Ledinica

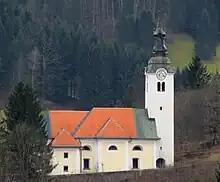
Saint Anne's Church

The local church is built on a hill east of the settlement and is visible from afar. It is dedicated to Saint Anne and is a popular destination among residents of Žiri for short walks. It was first mentioned in written documents dating to 1501 and was originally dedicated to Saint Oswald, but was pulled down in the second half of the 17th century to make way for the current building. It belongs to the Parish of Žiri.